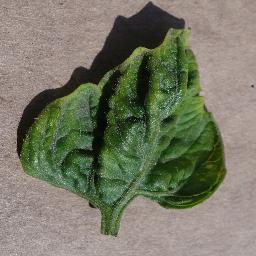
Label: Tomato___Tomato_Yellow_Leaf_Curl_Virus